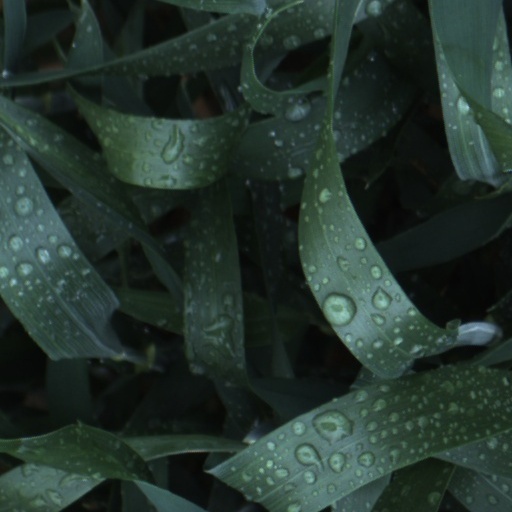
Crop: wheat